Daniel Gimeno Traver

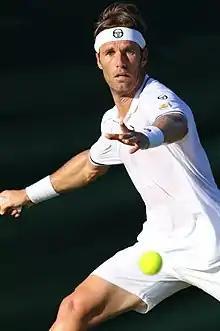
Gimeno Traver at the 2018 Wimbledon Championships

Daniel Gimeno Traver (born 7 August 1985) is a professional Spanish tennis player who turned pro in 2004, when he was eighteen years old. He reached the final of Casablanca in 2015 and has won 12 Challenger Tour events, achieving a career-high singles ranking of World No. 48 in March 2013.